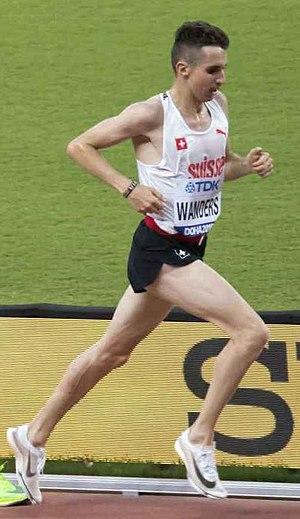
Julien Wanders, né le 18 mars 1996 à Genève, est un athlète franco-suisse, qui concourt pour la Suisse, spécialiste des courses de fond et de demi-fond. Il fait également partie du NN Running Team.